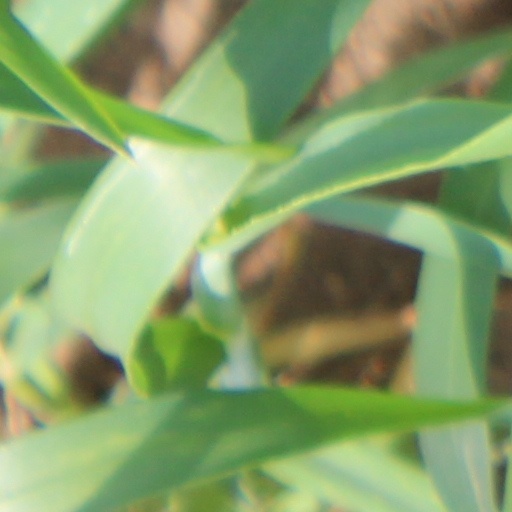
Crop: wheat